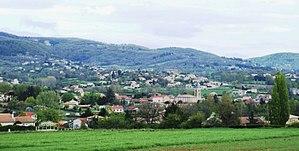
Peaugres est une commune française, située dans le département de l'Ardèche en région Auvergne-Rhône-Alpes.